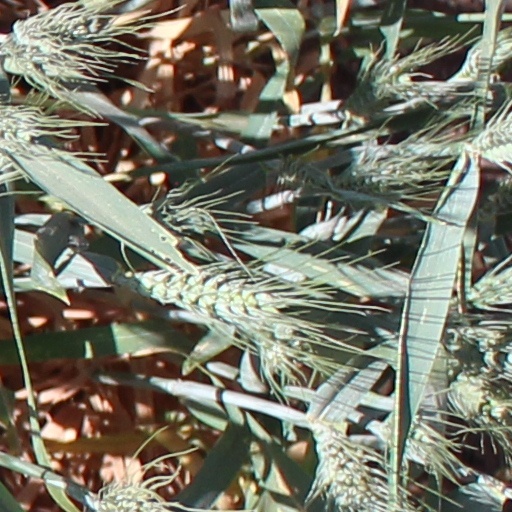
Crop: wheat